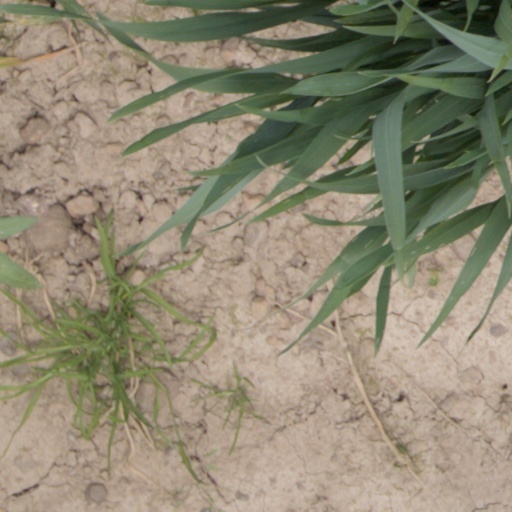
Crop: wheat